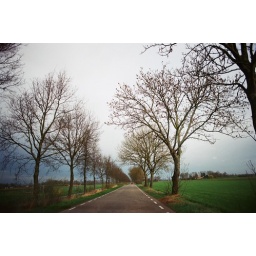
Giethoorn boat trip 4.8 x chilly sheep picnic in the car